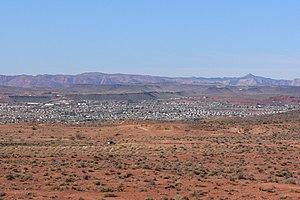
La ville américaine de Saint George est le siège du comté de Washington, dans l’Utah. Elle comptait 72 897 habitants lors du recensement de 2010, ce qui en fait la huitième ville de l’État.